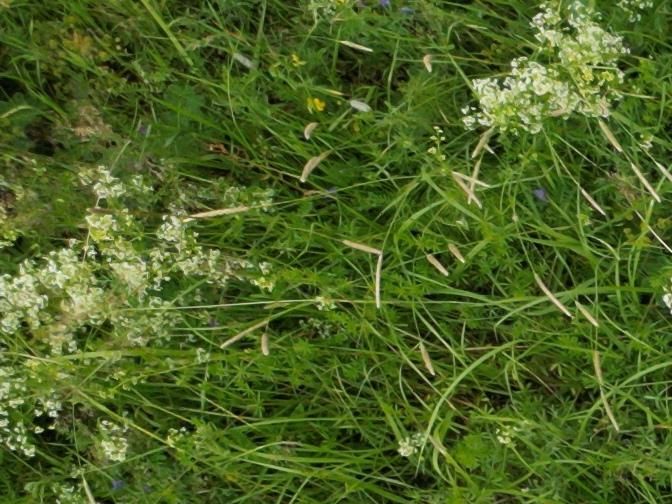
Flowers visible: yarrow flowers